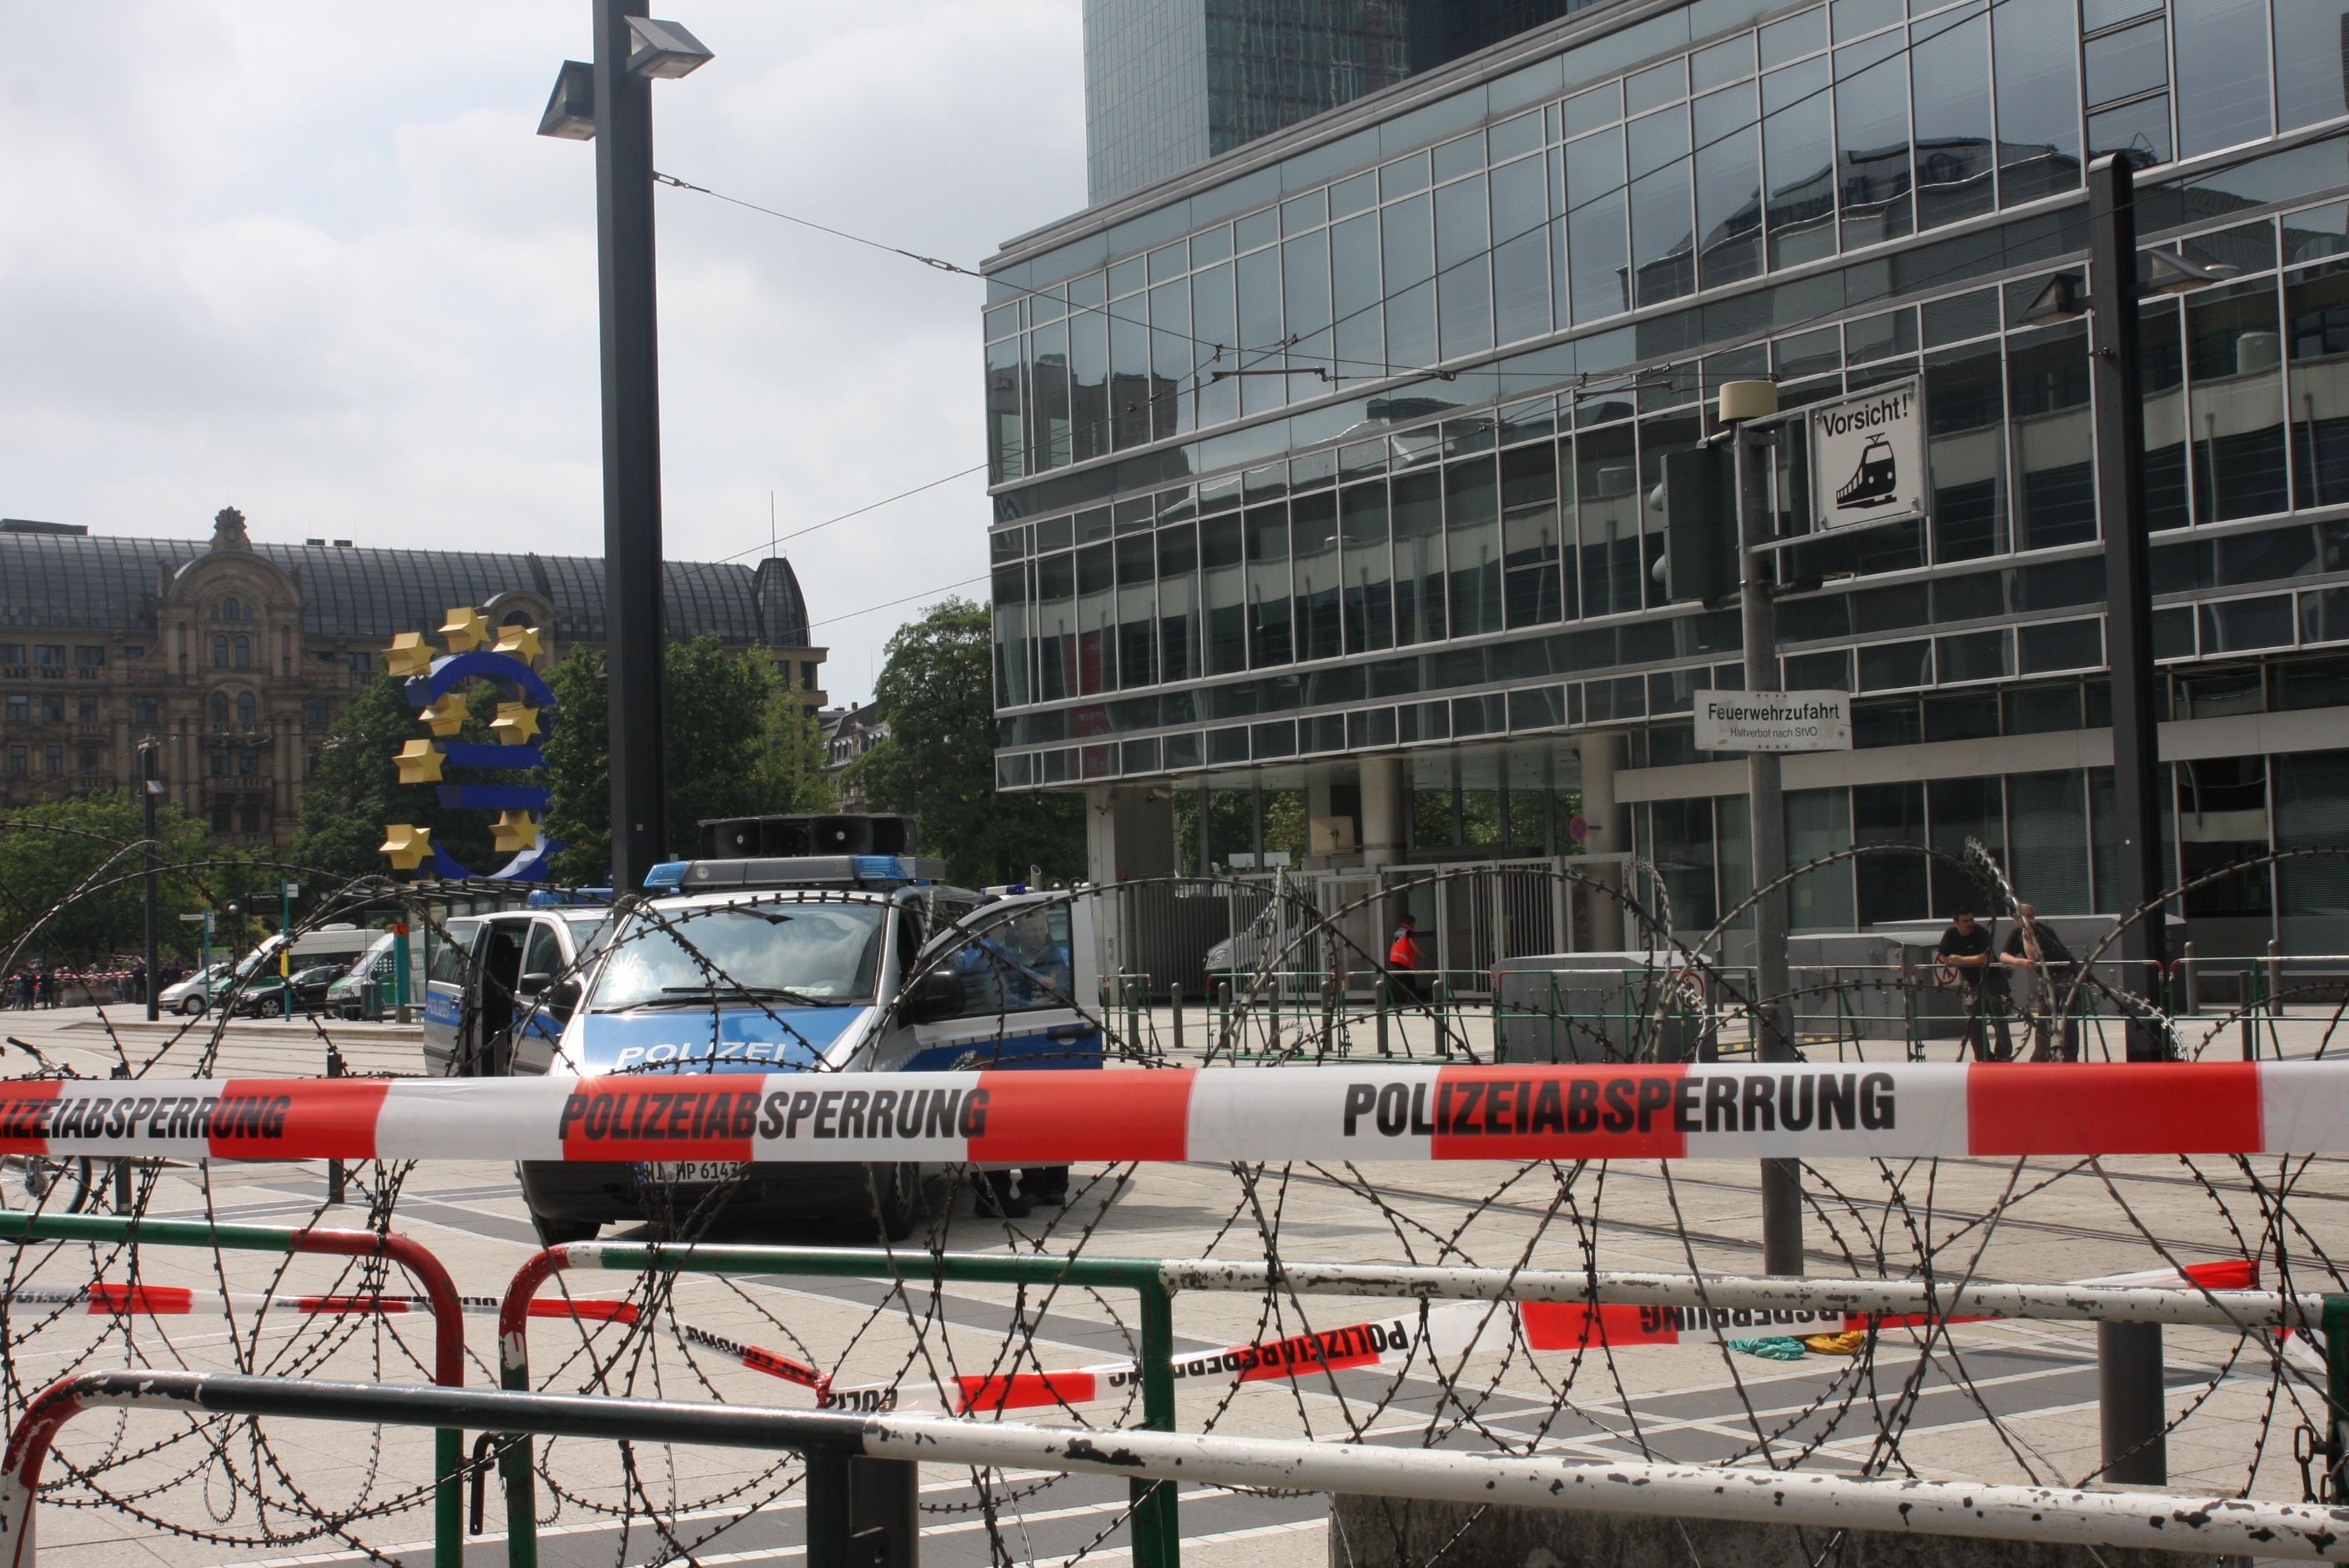
barbed wire, structure, transport, construction, vehicle, fencing, stadium, public transport, arena, police, germany, race track, protection, frankfurt, construction equipment, sport venue